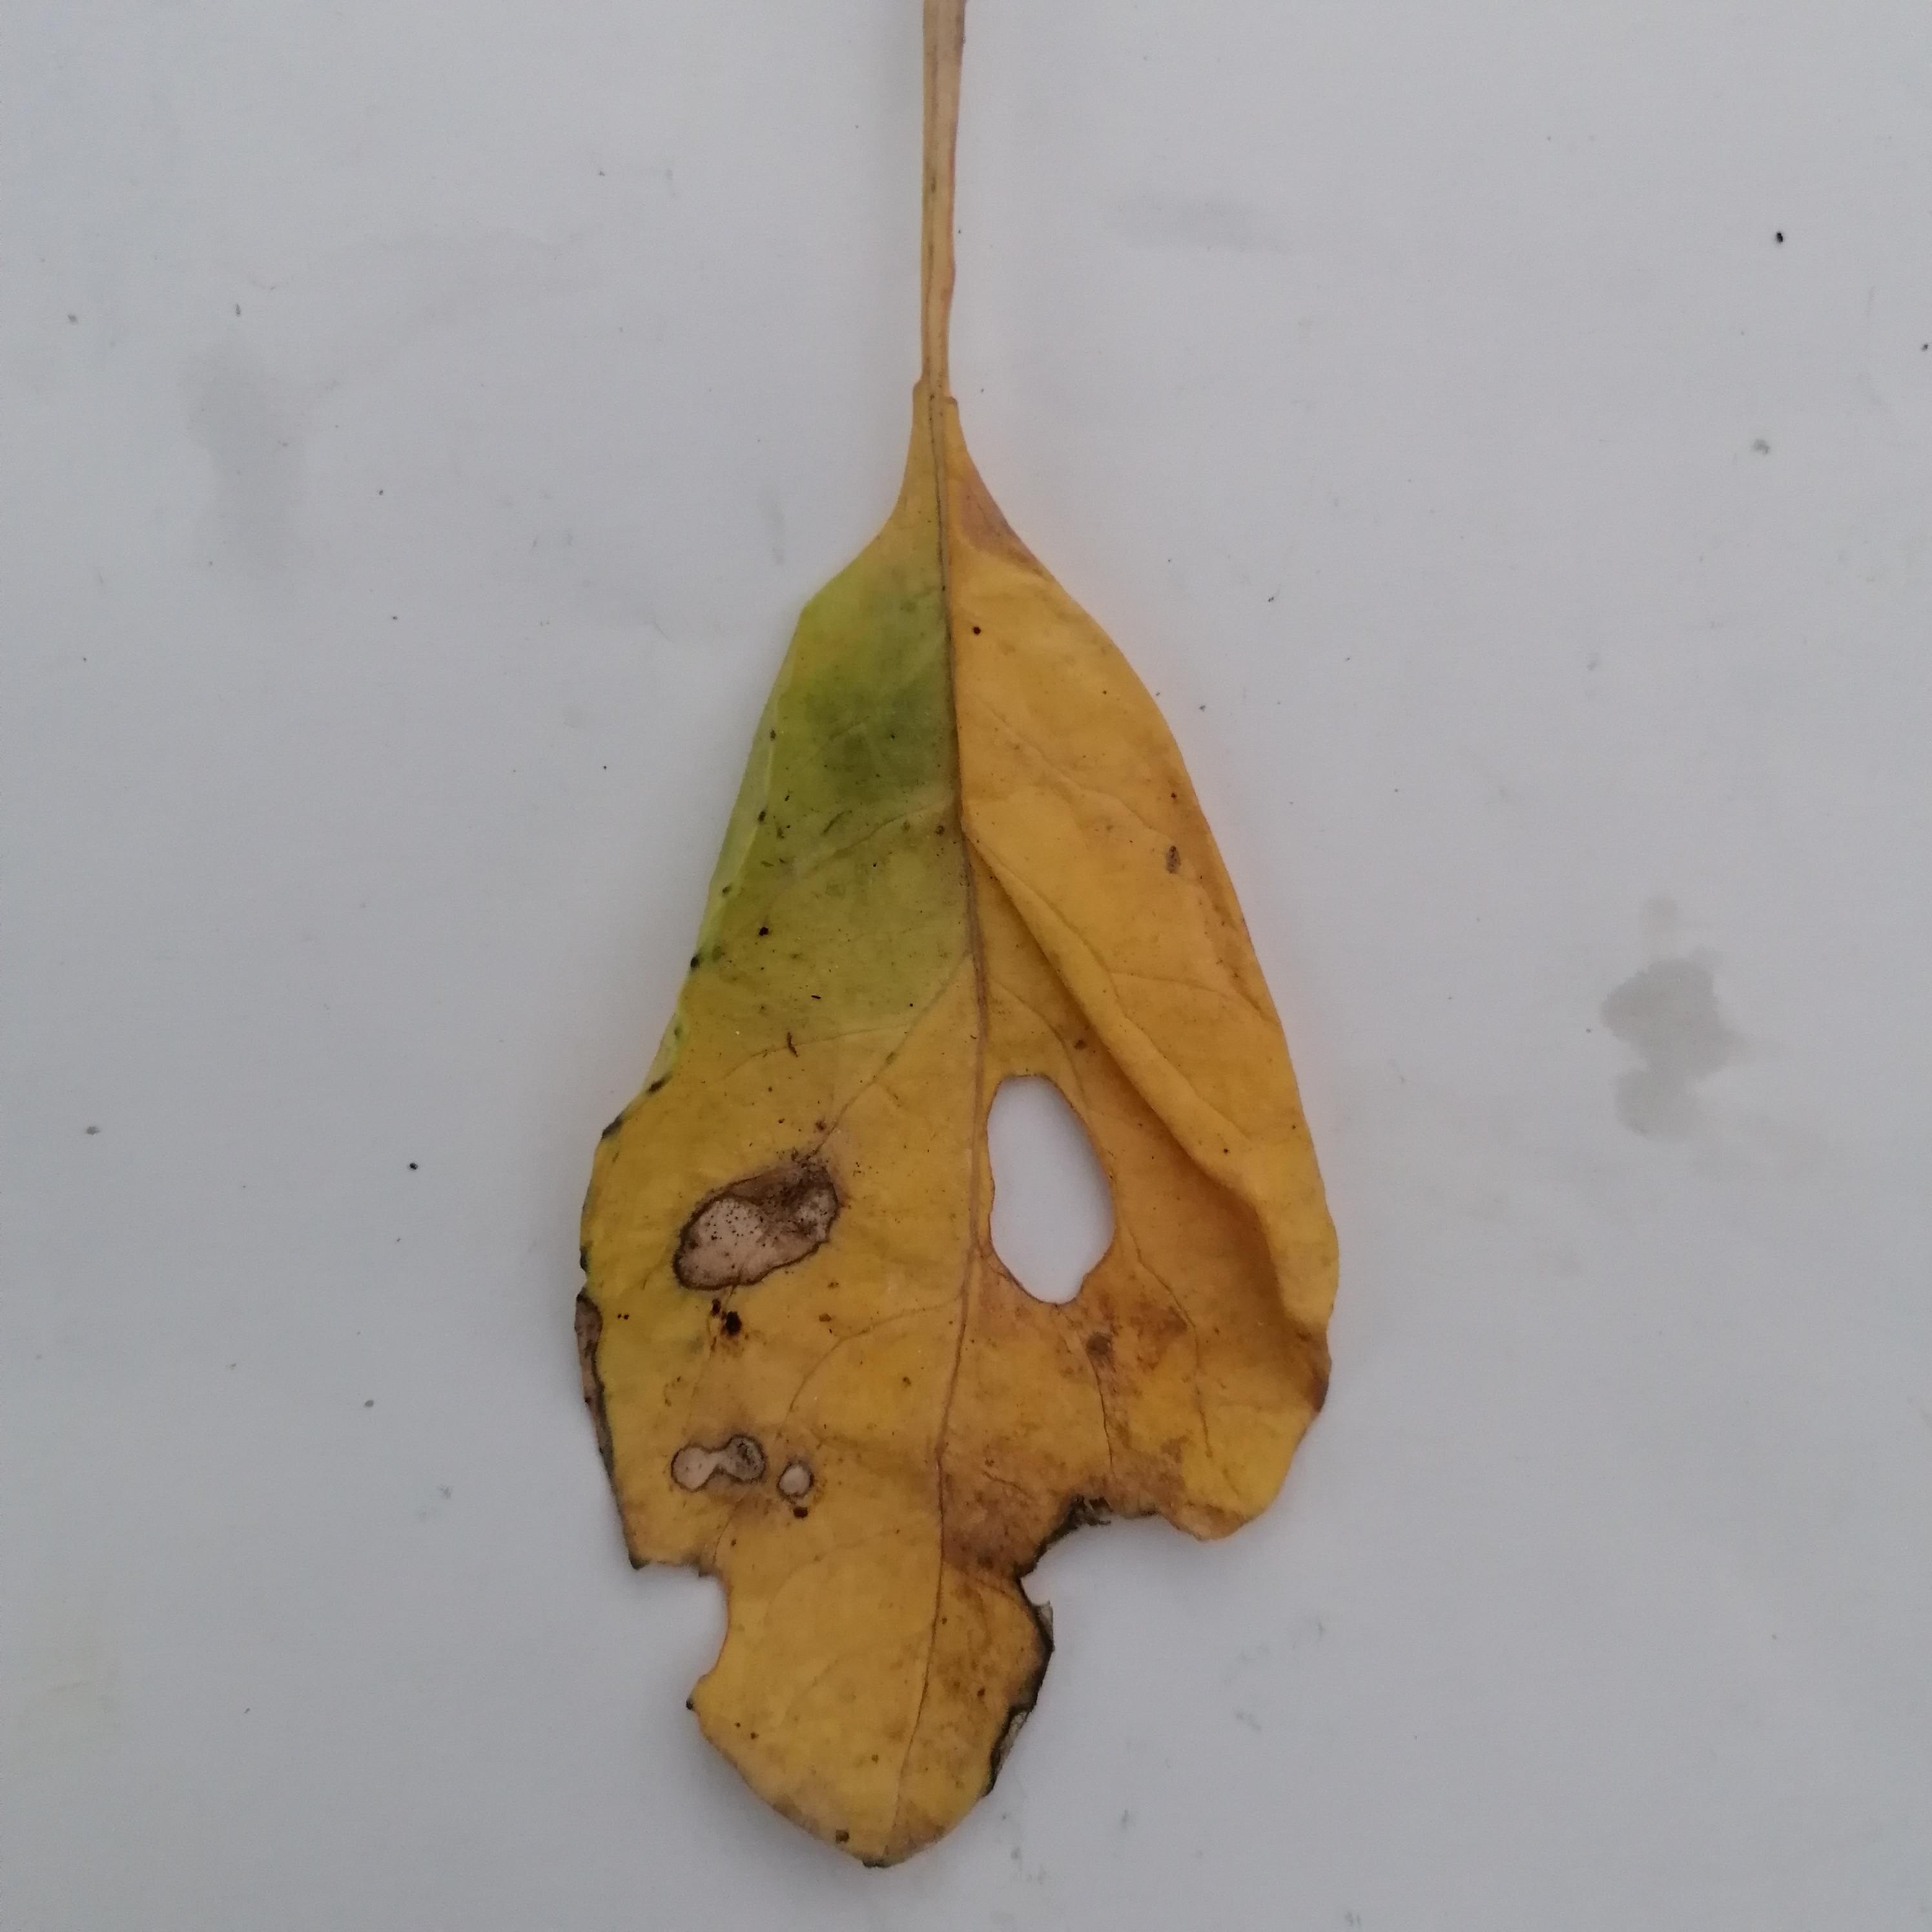
Label: Black Rot